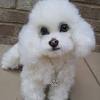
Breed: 200-n000010-miniature_poodle